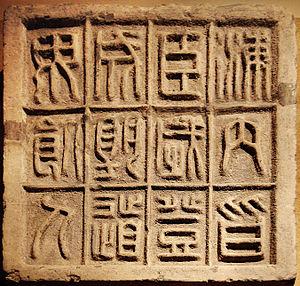
La dynastie Qin est la première dynastie impériale de la Chine, qui dure de 221 à 206 av. J.-C. C'est la conquête des six États issus de la chute de la dynastie Zhou par l'État de Qin, conquête unifiant de facto le pays, qui l'installe au pouvoir. Les quatorze années de règne de son fondateur, Qin Shi Huang, le premier empereur de l'histoire de la Chine, et de son fils Qin Er Shi, représentent, malgré cette brièveté, un tournant capital dans l'histoire nationale : cette courte période inaugure l'ère impériale qui voit se succéder de nombreuses autres dynasties jusqu'à la chute des Qing en 1912 avec la proclamation de la république.